1889 in Canada

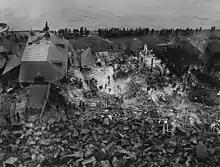
Rockslide in Quebec City, September 19, 1889

Archbishop Taché cites education report from England to support Manitoba separate schools